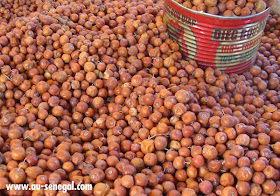
Lii de benn nataal la boo xam ne déem moo si nekk siddéem ak benn potu tamaate boo xam si ne dañu ci dessiner benn soxna mu yenu ban pañe boo xam ne dafa am tamaate. Ci biir potu tamaaate bi tamit dafa am siddéem ba fees dell. Waaw potu tamaate bi tamit kulëer bu "rouge" am na si kulëer yi , am na tamit benn kulëer bu "verte" bu ndaw a ndaw...